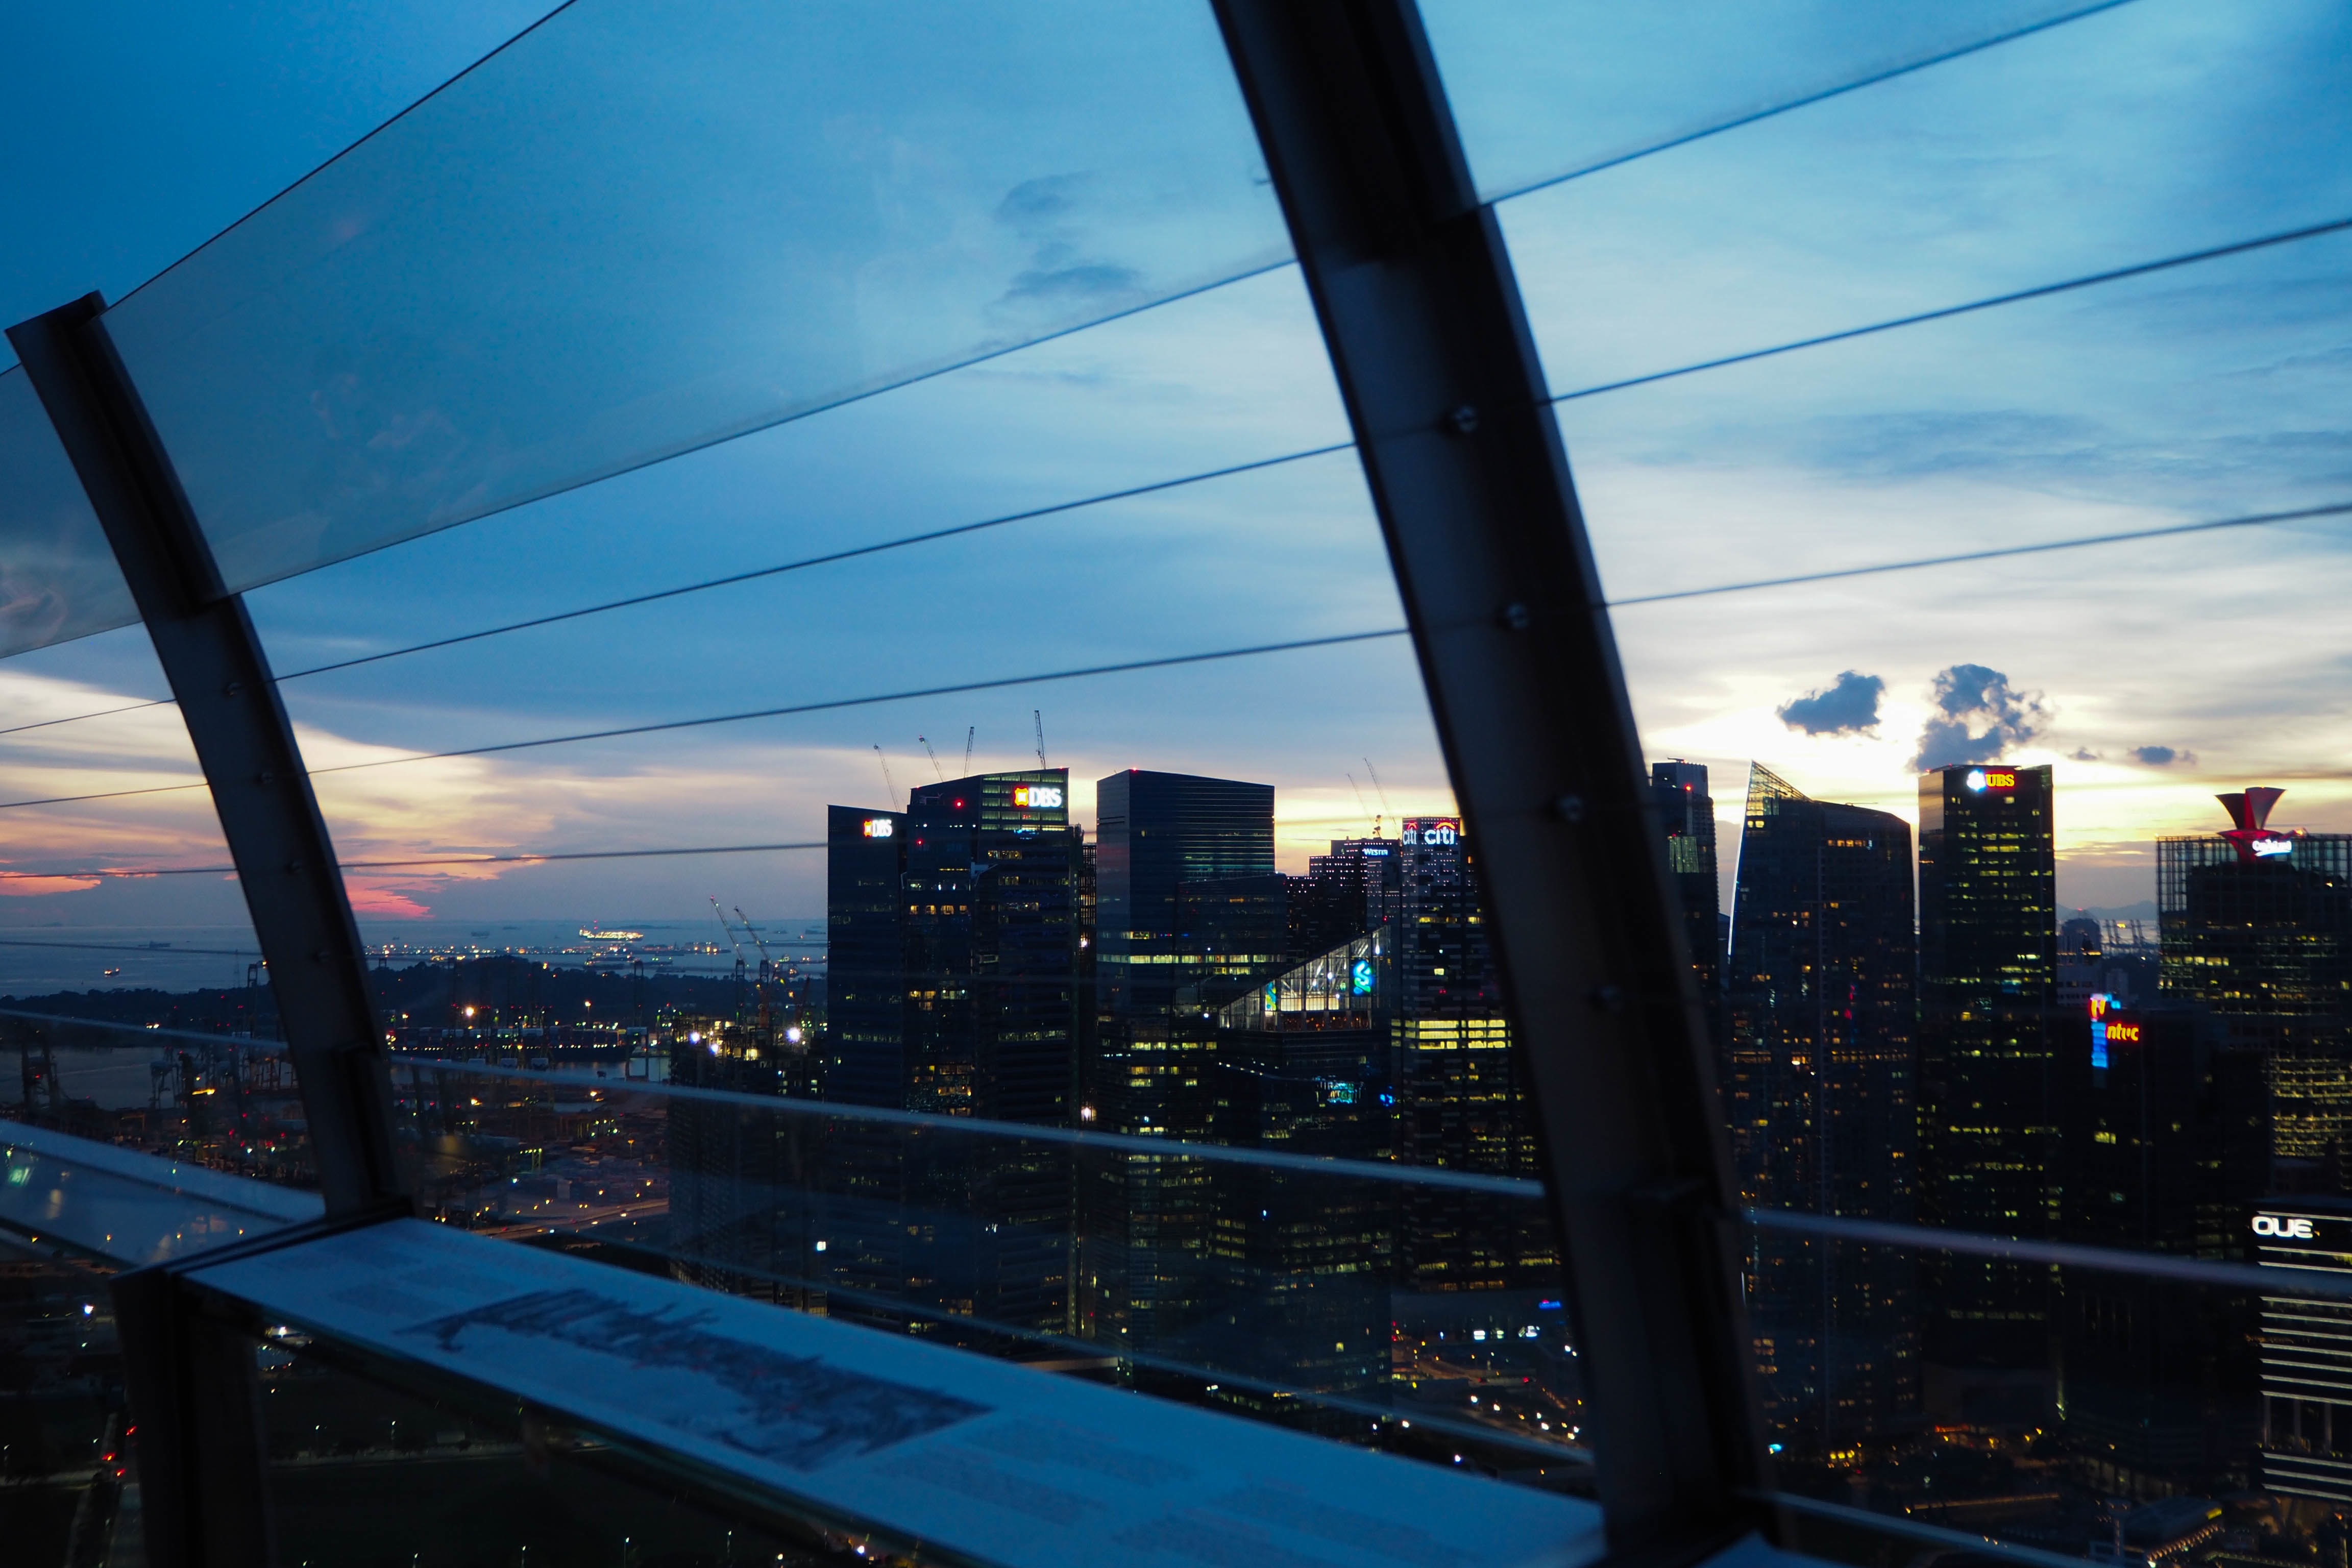
sky, sunset, bridge, skyline, night, city, skyscraper, cityscape, downtown, dusk, evening, reflection, lighting, urban area, human settlement, atmosphere of earth, metropolitan area